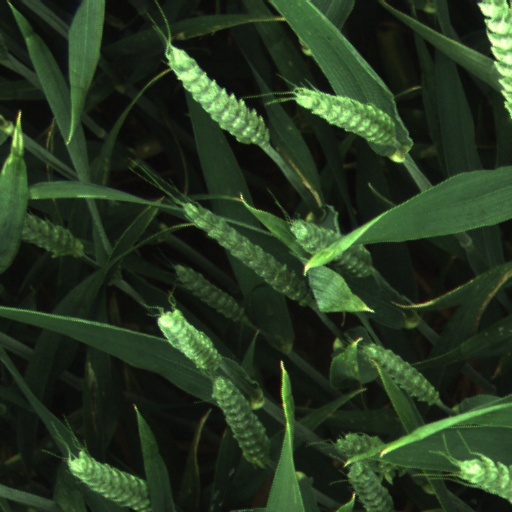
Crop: wheat